Jacques Saly

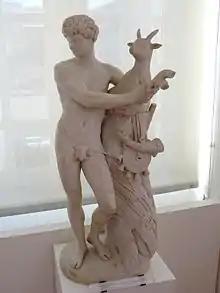
"Le Faune au chevreau" Musée Cognacq-Jay

Winning that last medal, first place in the "Prix de Rome" competition, gave him the right to study at the French Academy at Rome, at the time the single mainstream route to a successful official career as a sculptor in Paris. He first received his stipend in 1740, and he arrived in Rome on 13 October 1740. He stayed there for eight years between 1740–1748, and lived at the Academy. The goal here was that through the study of antiquities and the masters of the past, one would develop and refine one's artistic taste. More practically it meant making marble copies of Roman sculpture for the French king.